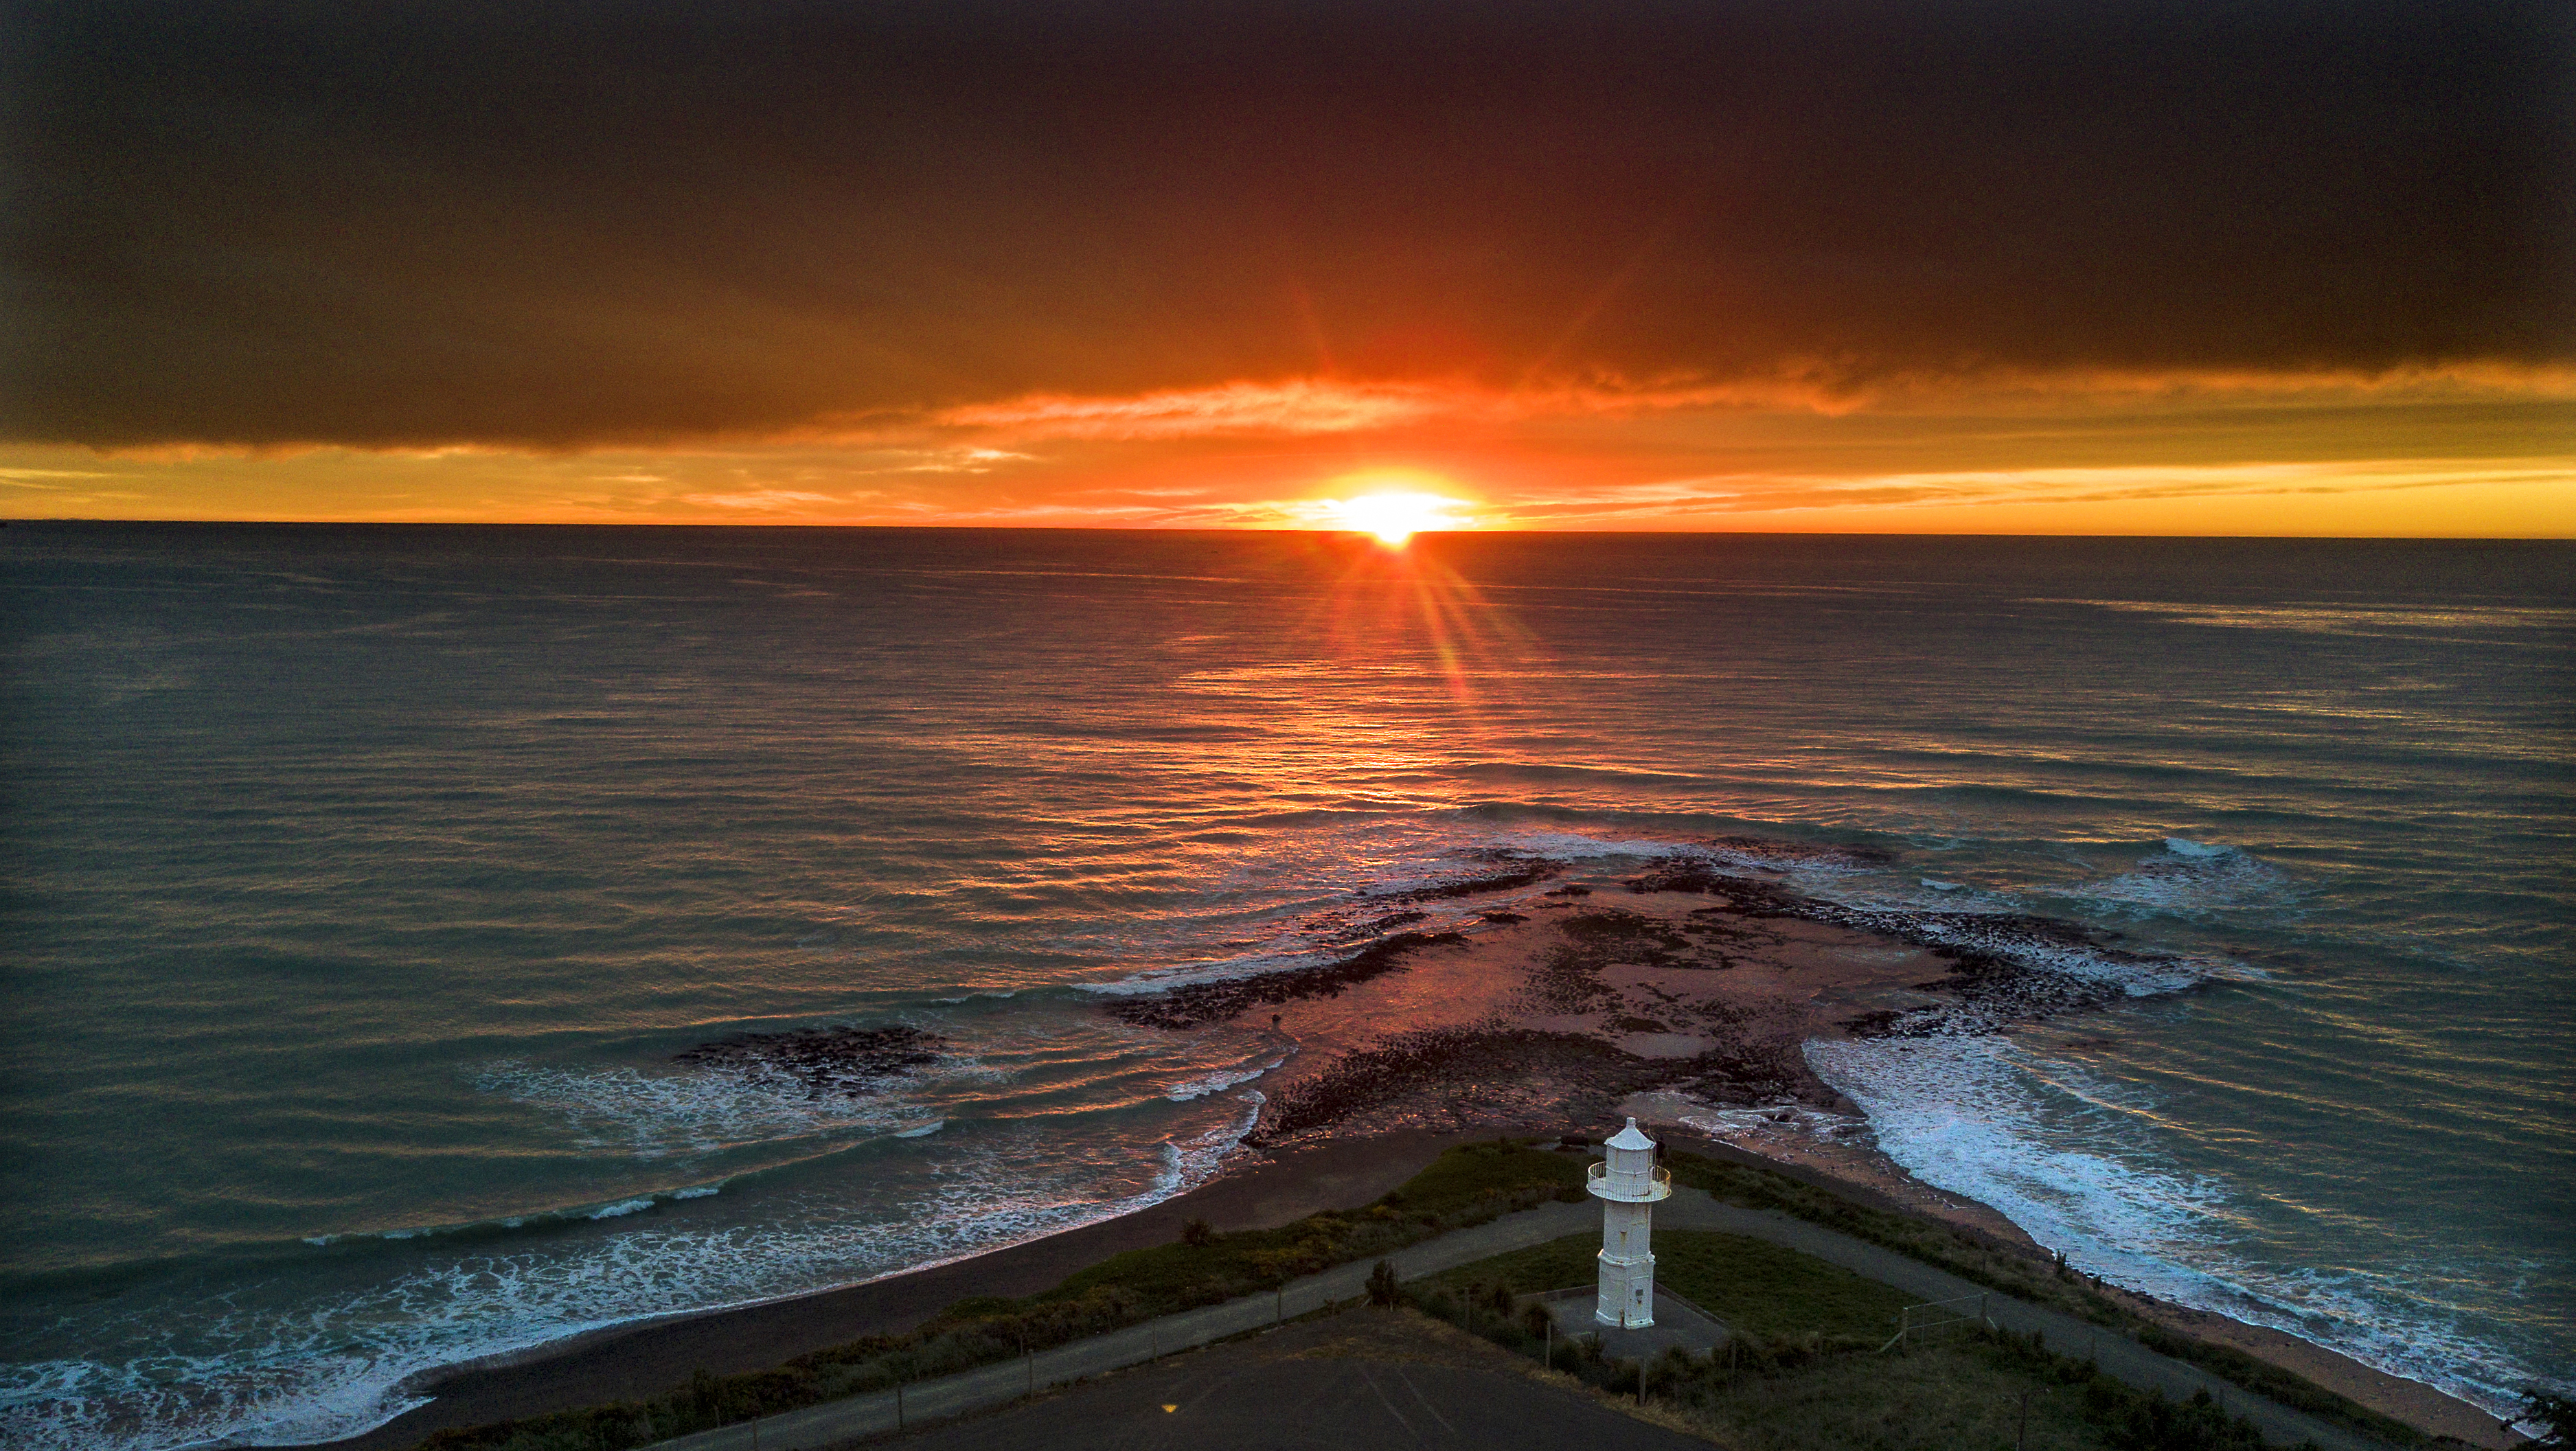
light house, sunrise, sea scape, horizon, sky, body of water, sea, sunset, nature, ocean, afterglow, coast, water, shore, wave, evening, morning, red sky at morning, dusk, sun, calm, beach, wind wave, dawn, cloud, sound, reflection, sunlight, tide, coastal and oceanic landforms, bay, landscape, headland, photography, tropics, vacation, rock, inlet